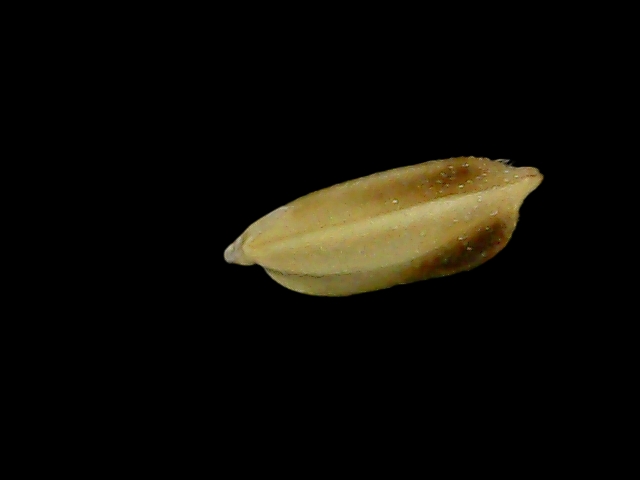
Rice variety: Bd76